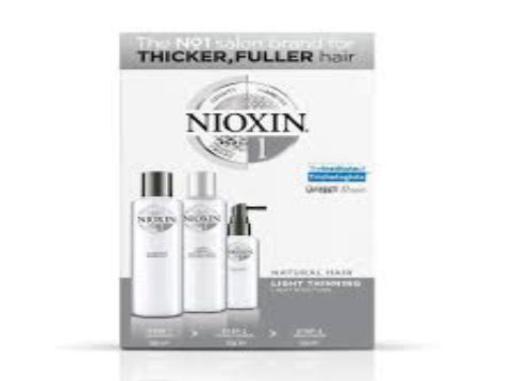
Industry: Necessities